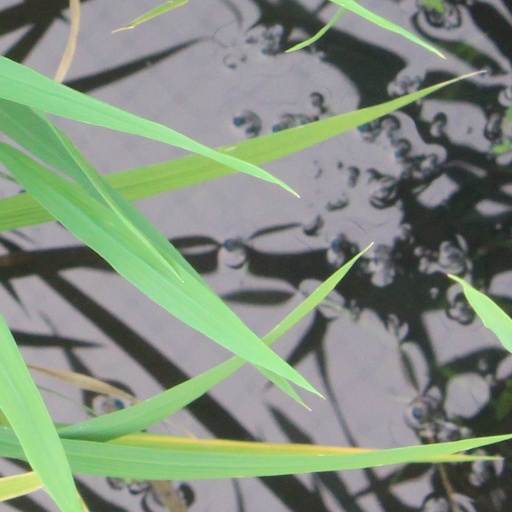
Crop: rice